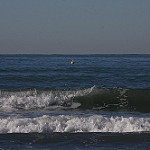
Label: sea